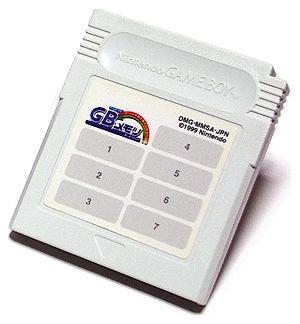
Metroid II: Return of Samus est un jeu vidéo d'action-aventure développé et édité par Nintendo sur la console portable Game Boy à partir de novembre 1991 aux États-Unis, puis en 1992 au Japon et en Europe. Deuxième jeu de la série Metroid, il se place chronologiquement avant Super Metroid. Samus Aran, le protagoniste, doit se rendre sur la planète d'origine des Metroids, une forme de vie inconnue et dangereuse, afin de les éradiquer.